Municipal police (Serbia)

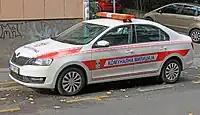
Car of the municipal police of the City of Belgrade

The Communal police (formerly Комунална полиција/"Komunalna policija") is a local law-enforcement agency in Serbia under jurisdiction of a city, a type of municipal police. The municipal police are responsible for securing the implementation of tasks that are within the jurisdiction of the city or municipality.